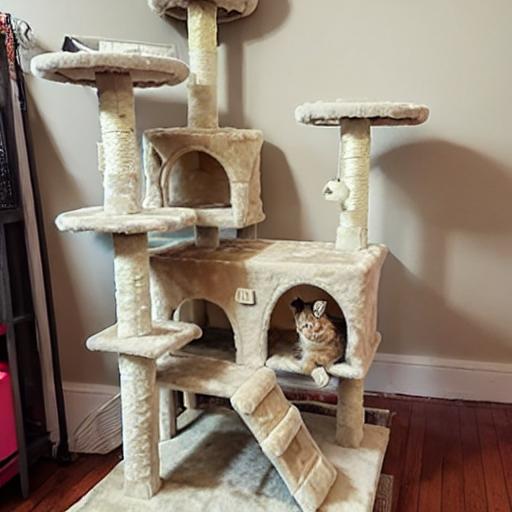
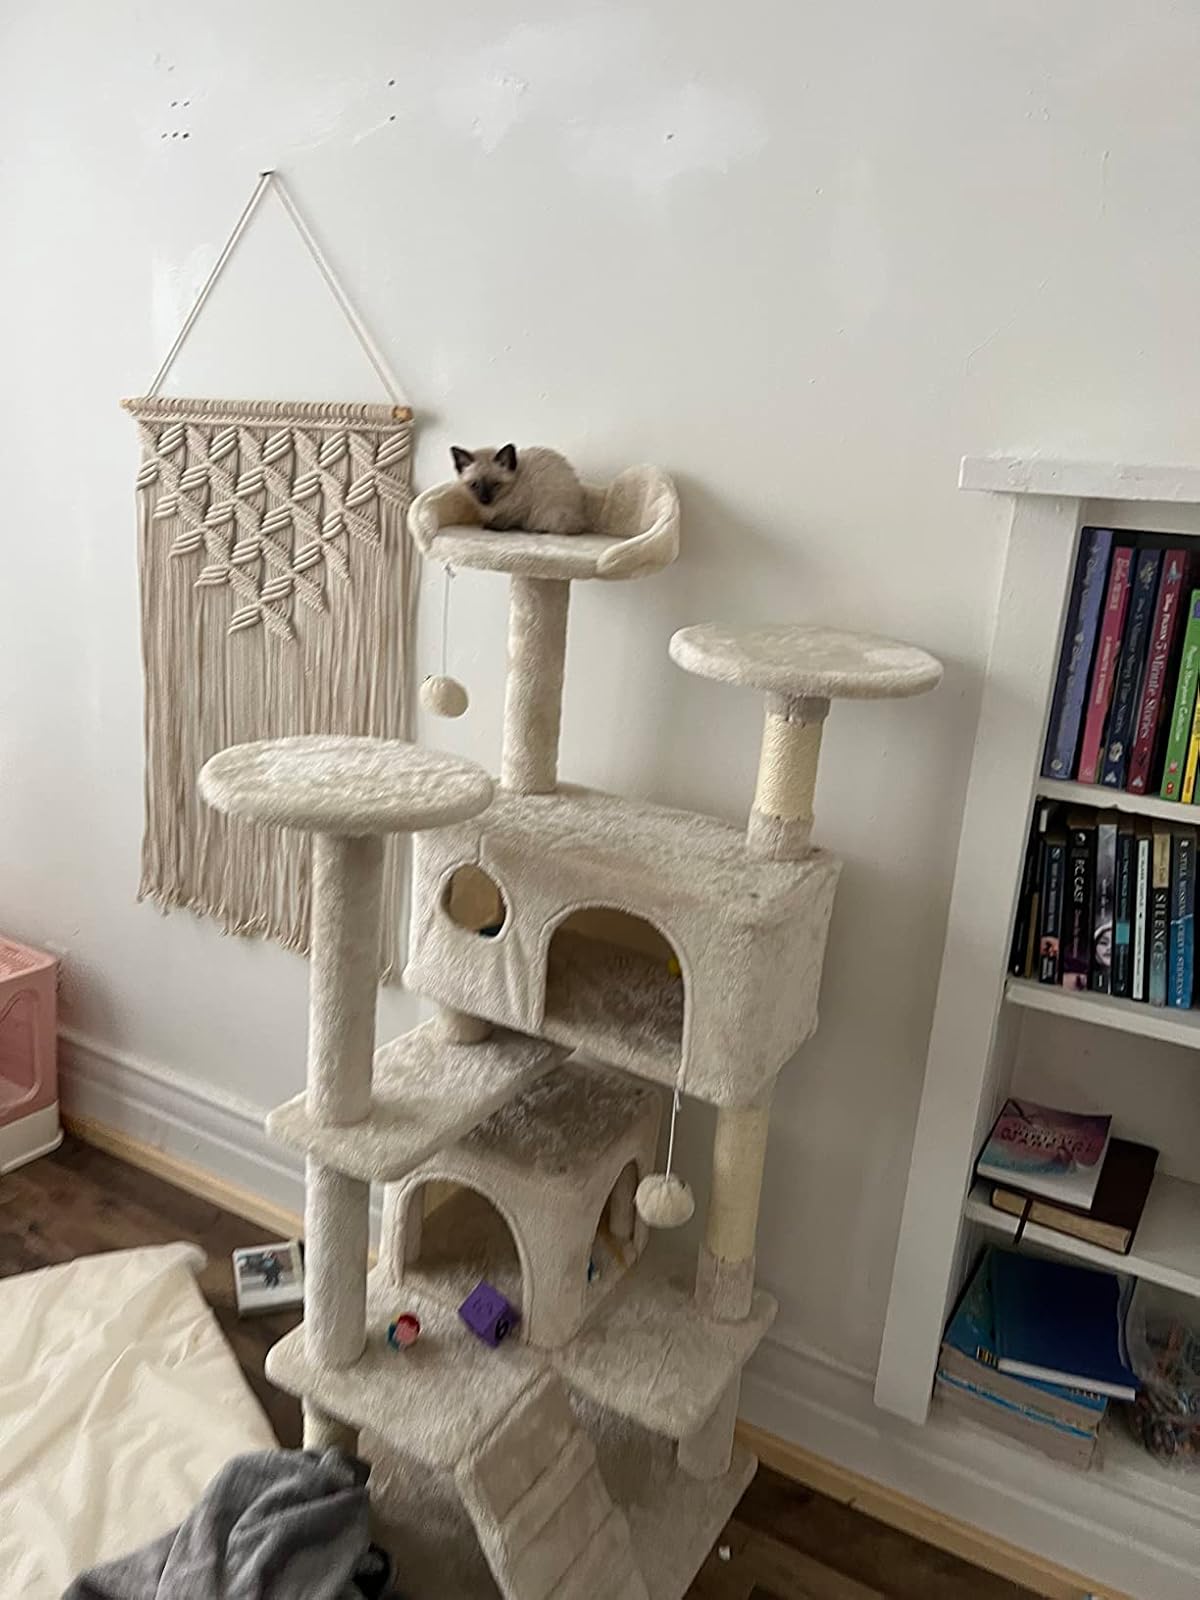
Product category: items_cat tree
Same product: no